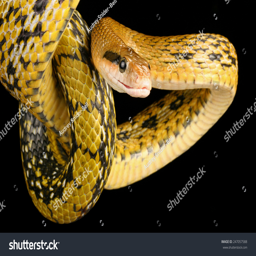
biological species hanging from a tree .